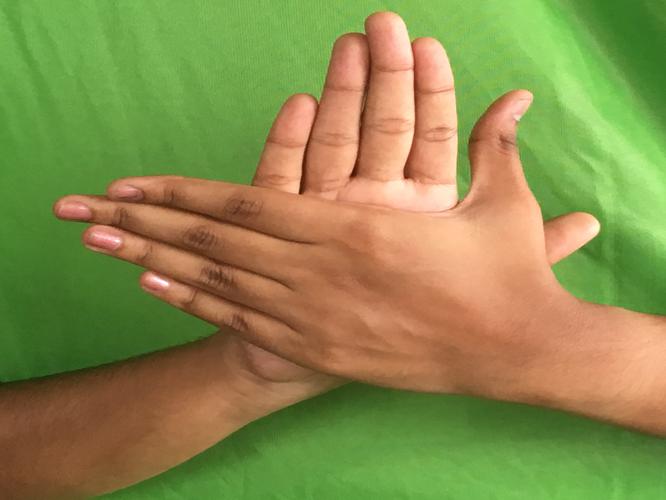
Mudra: Chakra
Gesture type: double_hand